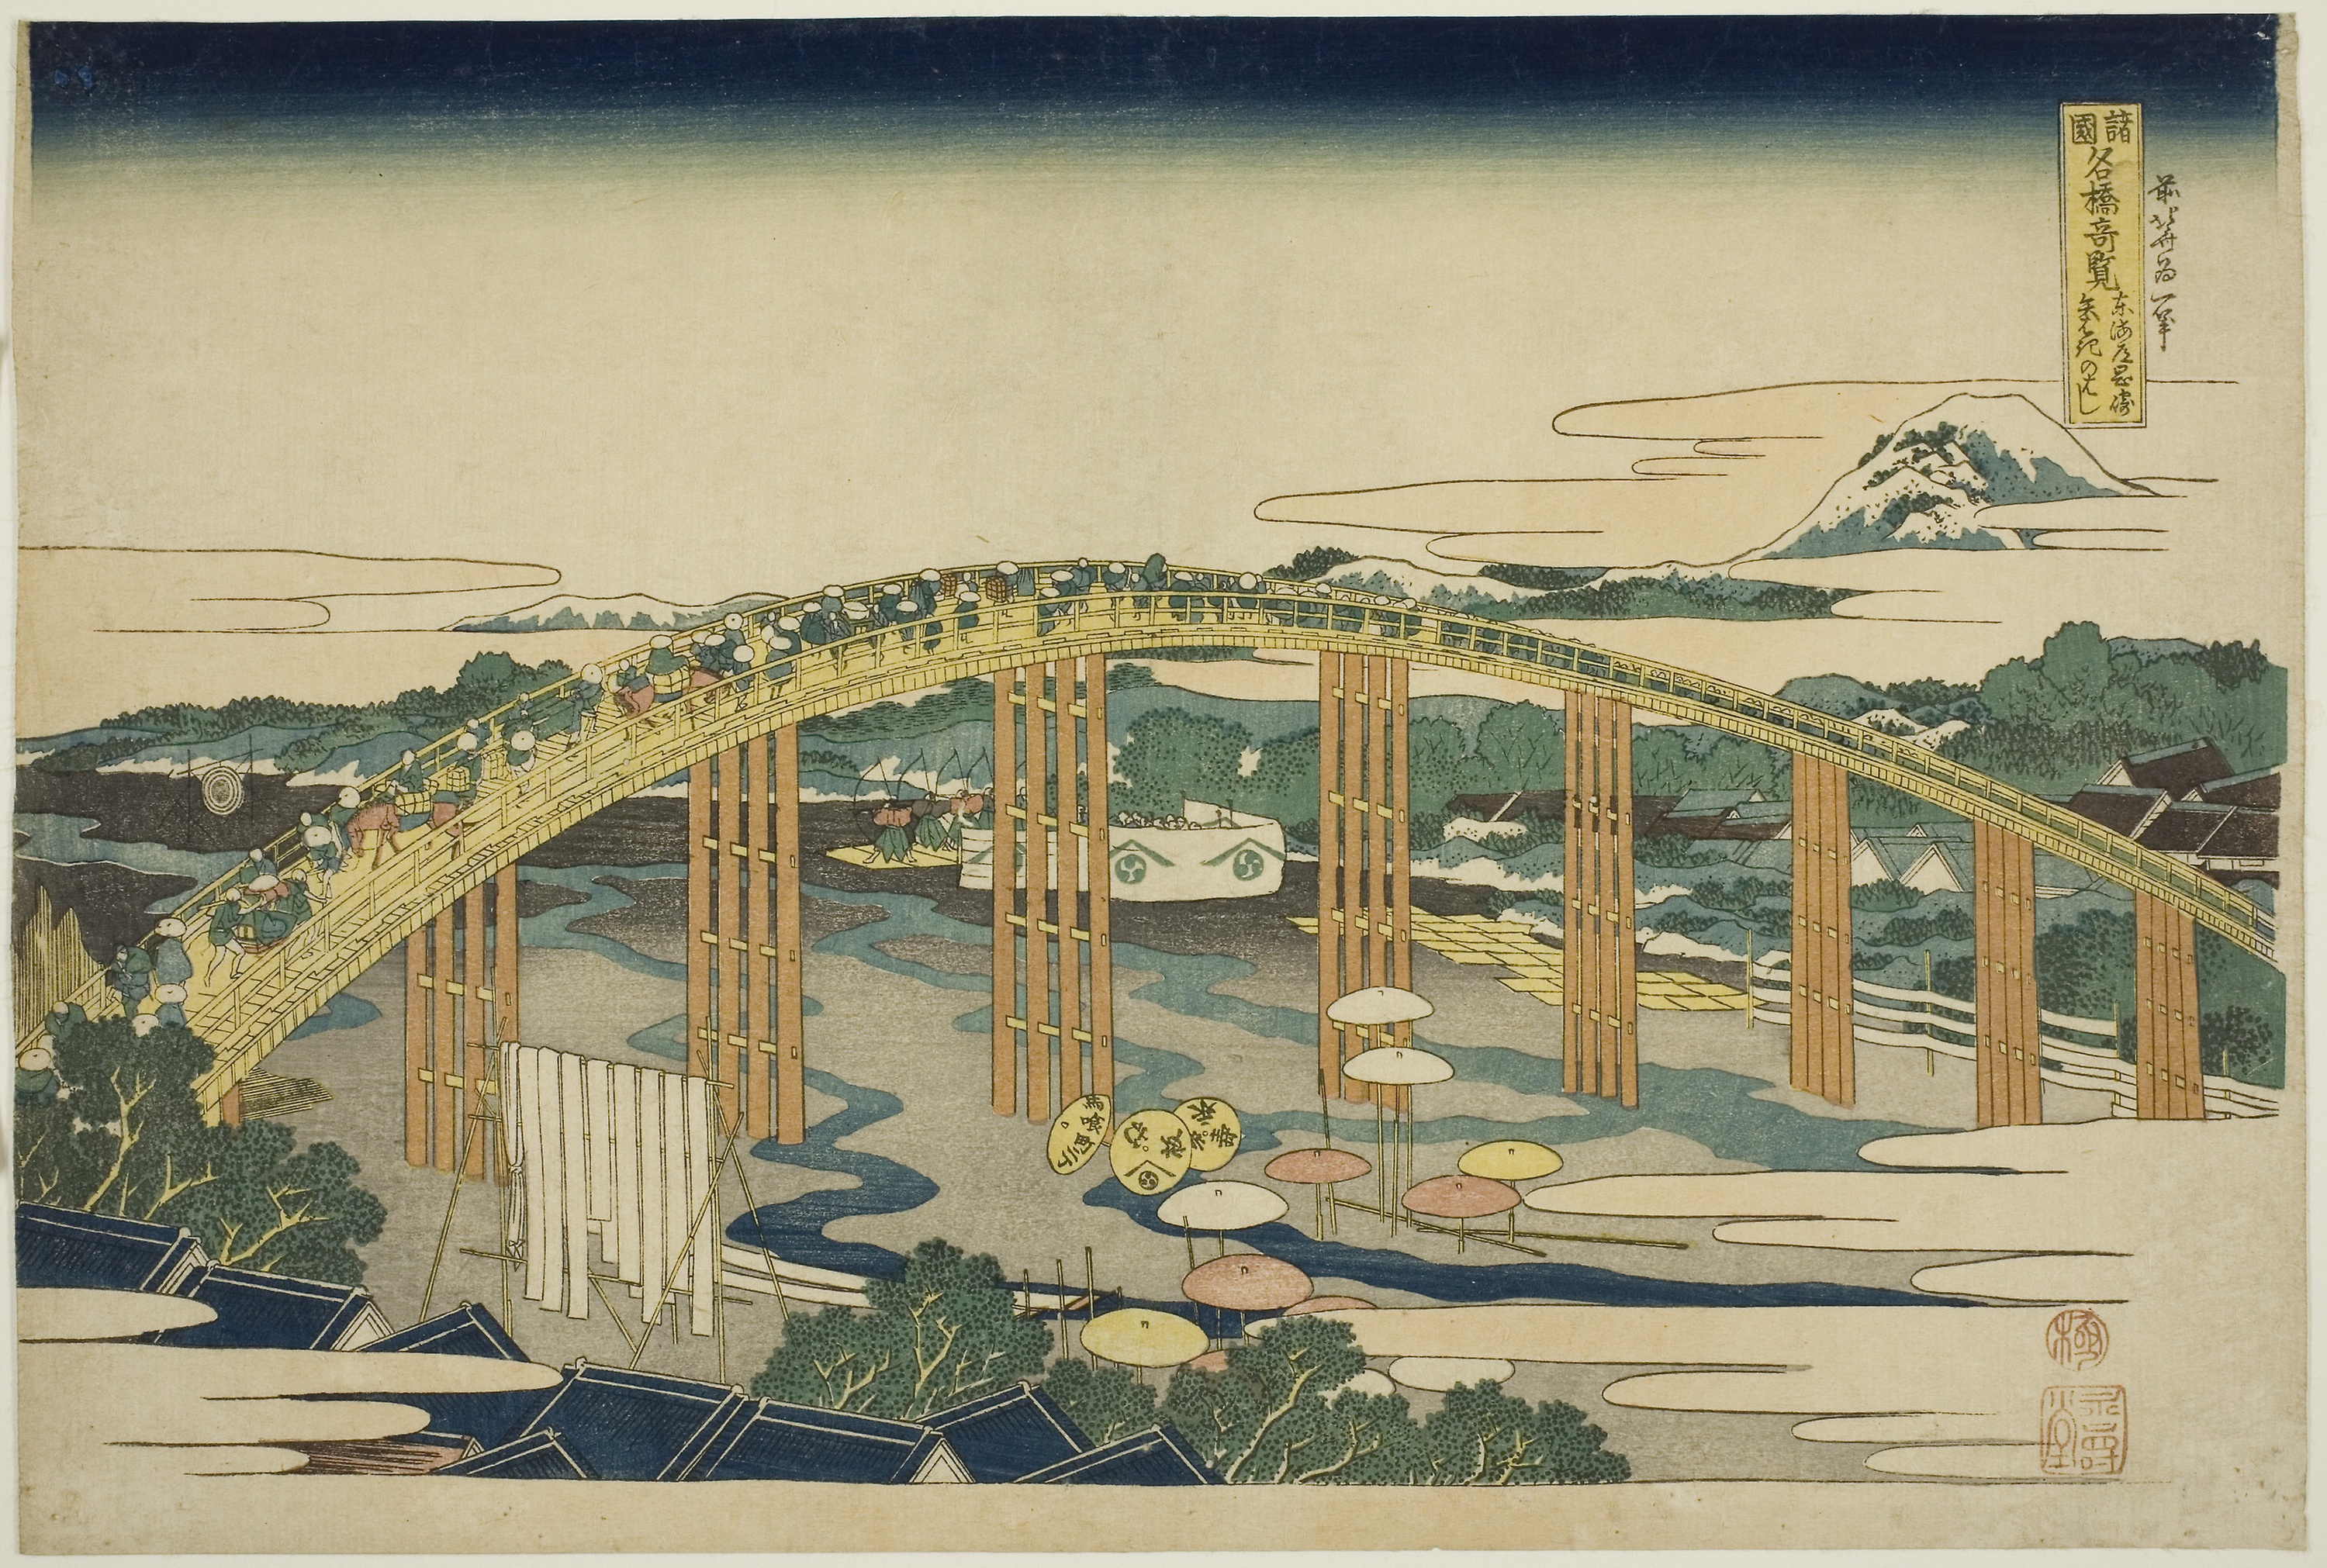
bridge, illustration, viaduct, painting, arch bridge, art, watercolor paint, nonbuilding structure, swing bridge